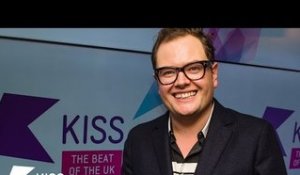
Gender: men